Siege of Douai (1710)

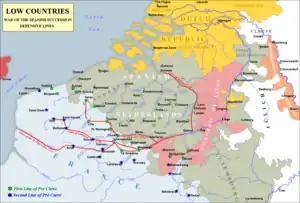

At the start of the new campaign season of 1710 of the War of the Spanish Succession the Allies hoped to be able to break through the double line of fortresses (the "frontière de fer" or iron border) that had protected northern France since 1708 to be able to finally march on Paris. Like in 1709 the allied forces were divided into two armies, one Anglo-Dutch force of 106 battalions and 169 squadrons under command of the Duke of Marlborough (with Claude Frédéric t'Serclaes, Count of Tilly as his Dutch second-in-command) and an Imperialist force of 64 battalions and 109 squadrons under Prince Eugene. On the advice of Quartermaster General Daniël van Dopff Marlborough decided to start the campaign with the siege of the strong fortress of Douai, with its important arsenal and gunpowder mills. Afterwards they hoped to go on to Arras or Cambrai, and if this was also successful the road to Paris would be open. Initially it proved difficult to control the (for the time) enormous mass of soldiers of 165,000 men and to prevent looting and disturbing the populace. So the commanders promulgated severe punishments for soldiers who contravened the articles of war on 23 April 1710 (incidentally, the day the siege of Douai was opened), and this proved successful. The supply of the army was an enormous undertaking: each day 1500 carts with the bread for the troops had to depart from the bakeries in Lille and Tournai (both in Allied hands at this time).